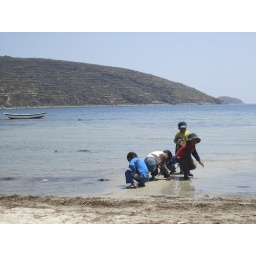
Village boys playing in the water on the beach side